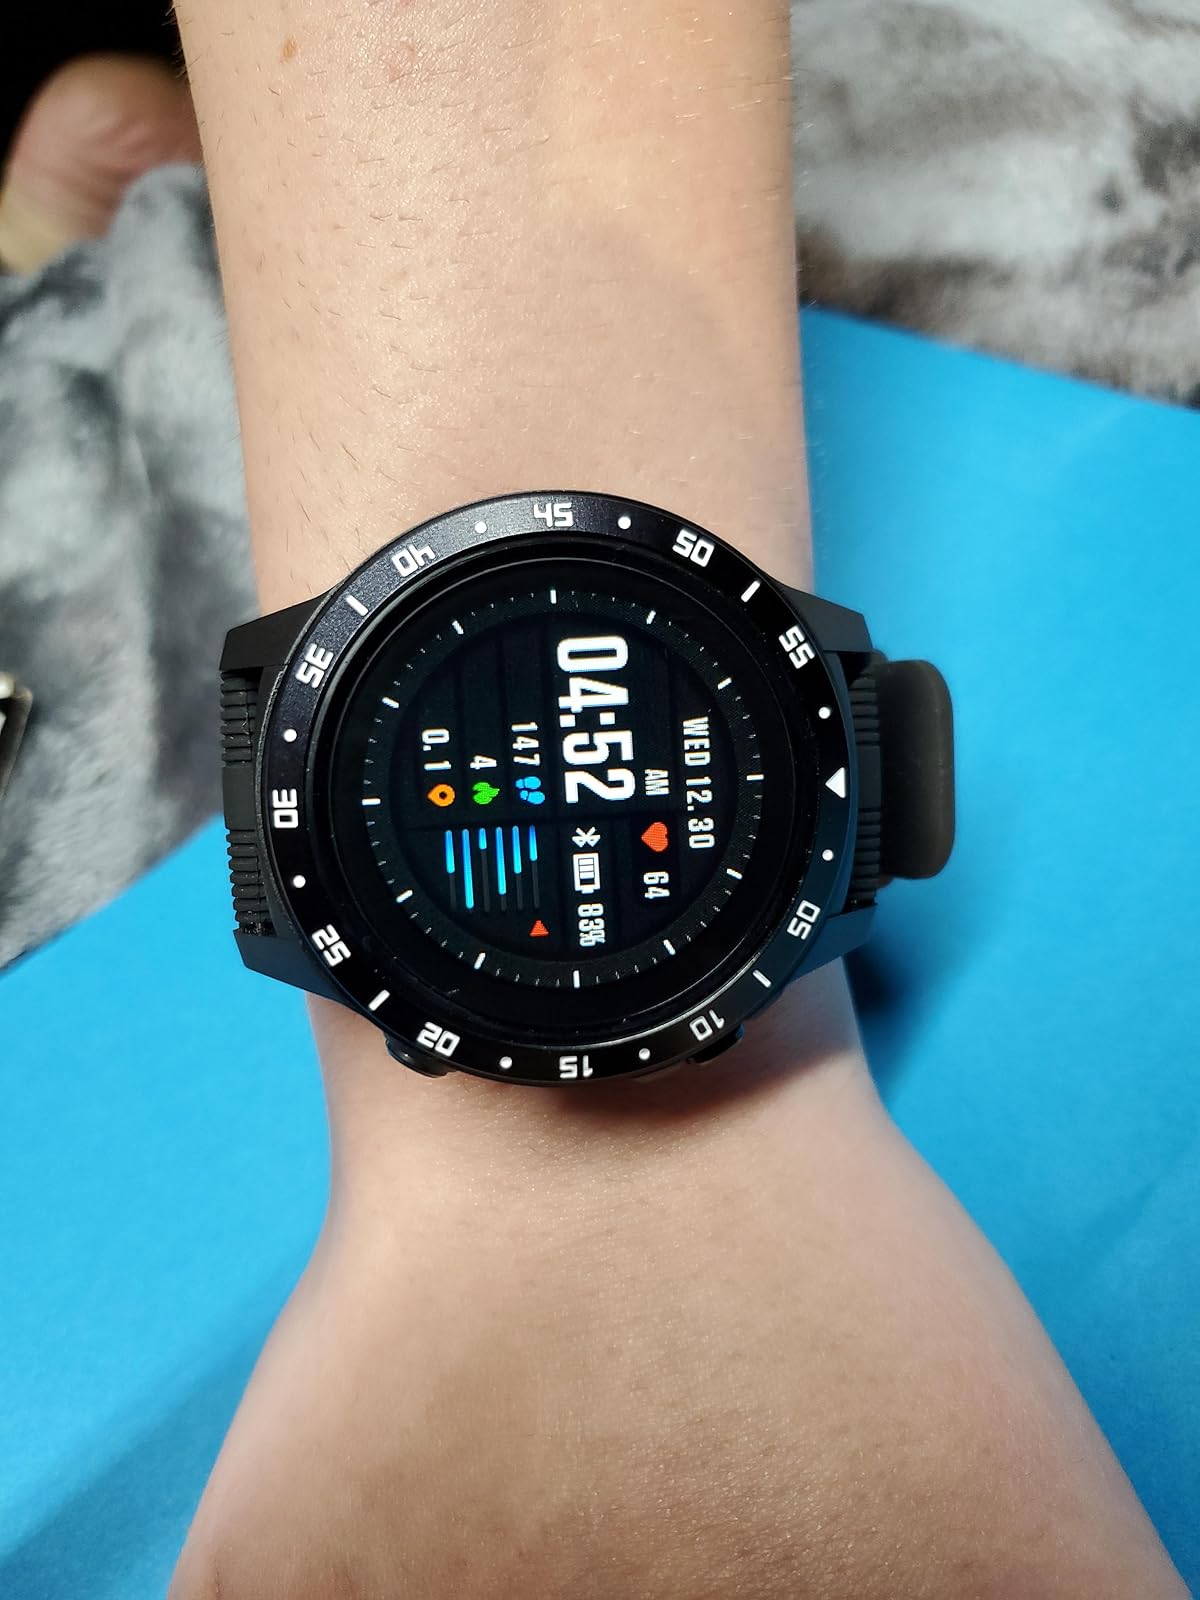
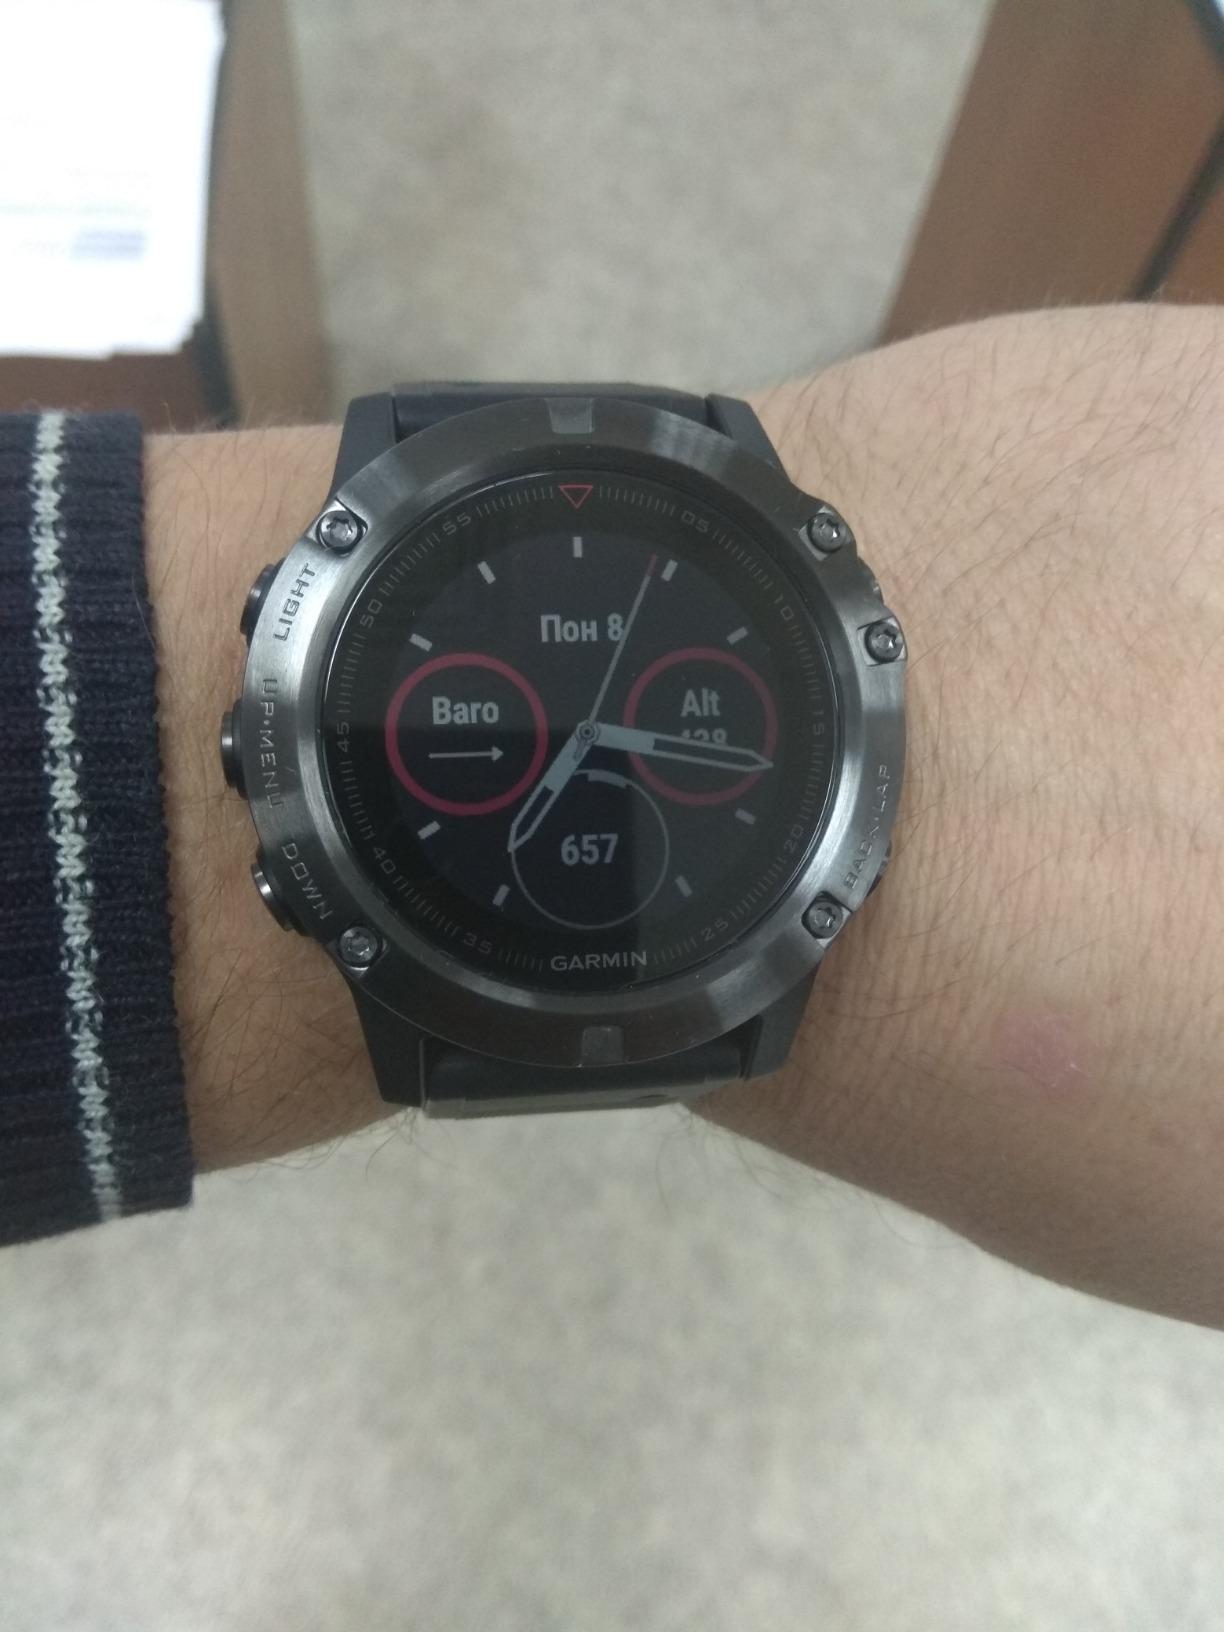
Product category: smartwatch
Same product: no